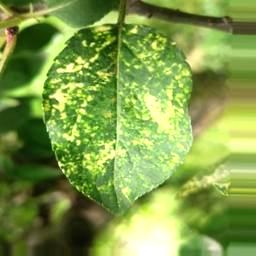
Label: Apple_Mosaic